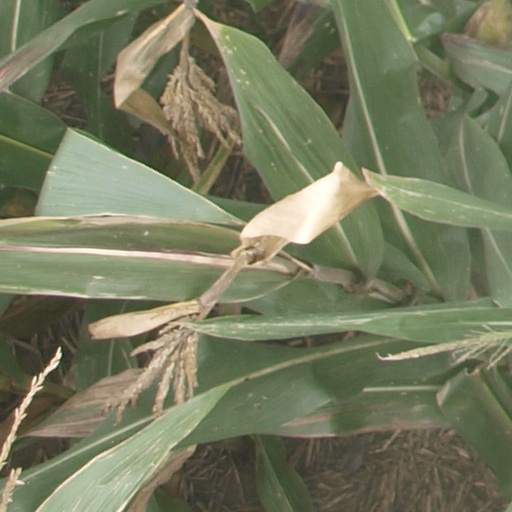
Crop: maize; corn